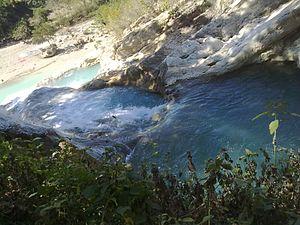
Bassins supérieurs du bassin Zim
Hinche est une commune d'Haïti située à environ 30 km de la frontière de la République dominicaine, chef-lieu du département du Centre et de l'arrondissement de Hinche.
Les cours d'eau d'Haïti sont aussi sur l'île d'Hispaniola, et certains sont en commun avec l'état de République dominicaine.
La rivière Guayamouc est un cours d'eau qui coule à Haïti dans le département d'Artibonite, et un affluent du fleuve Artibonite.